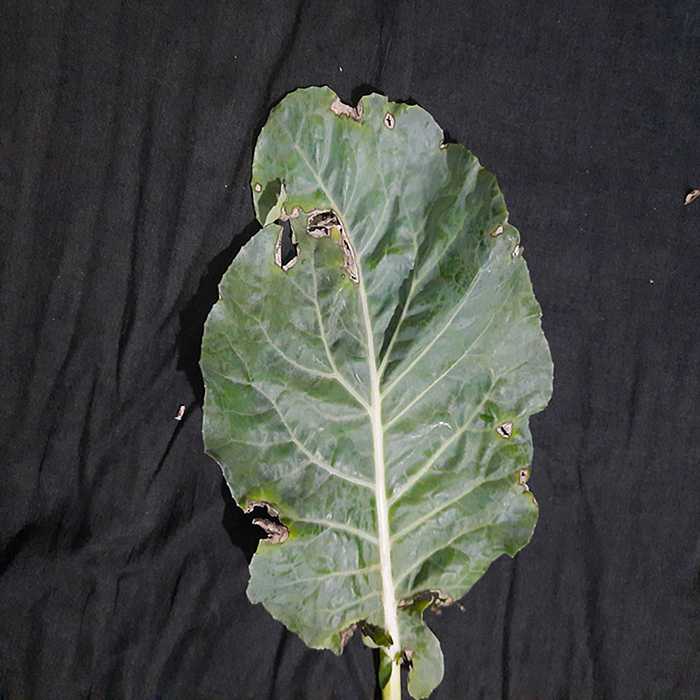
Plant: Cauliflower
Label: Downy mildew